Murphy Theatre

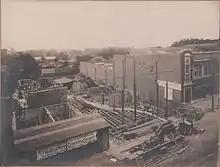
The Murphy Theatre in its early stages of construction.

The construction of the Murphy was a massive undertaking. Over 175 cars were used in the construction. The materials used in the construction included: